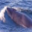
Label: whale